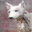
Label: dog